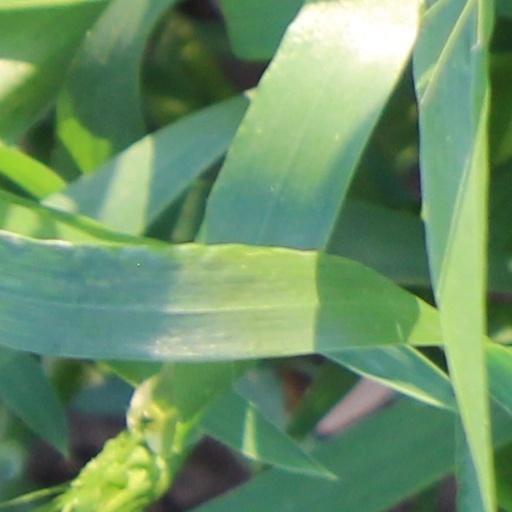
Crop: wheat